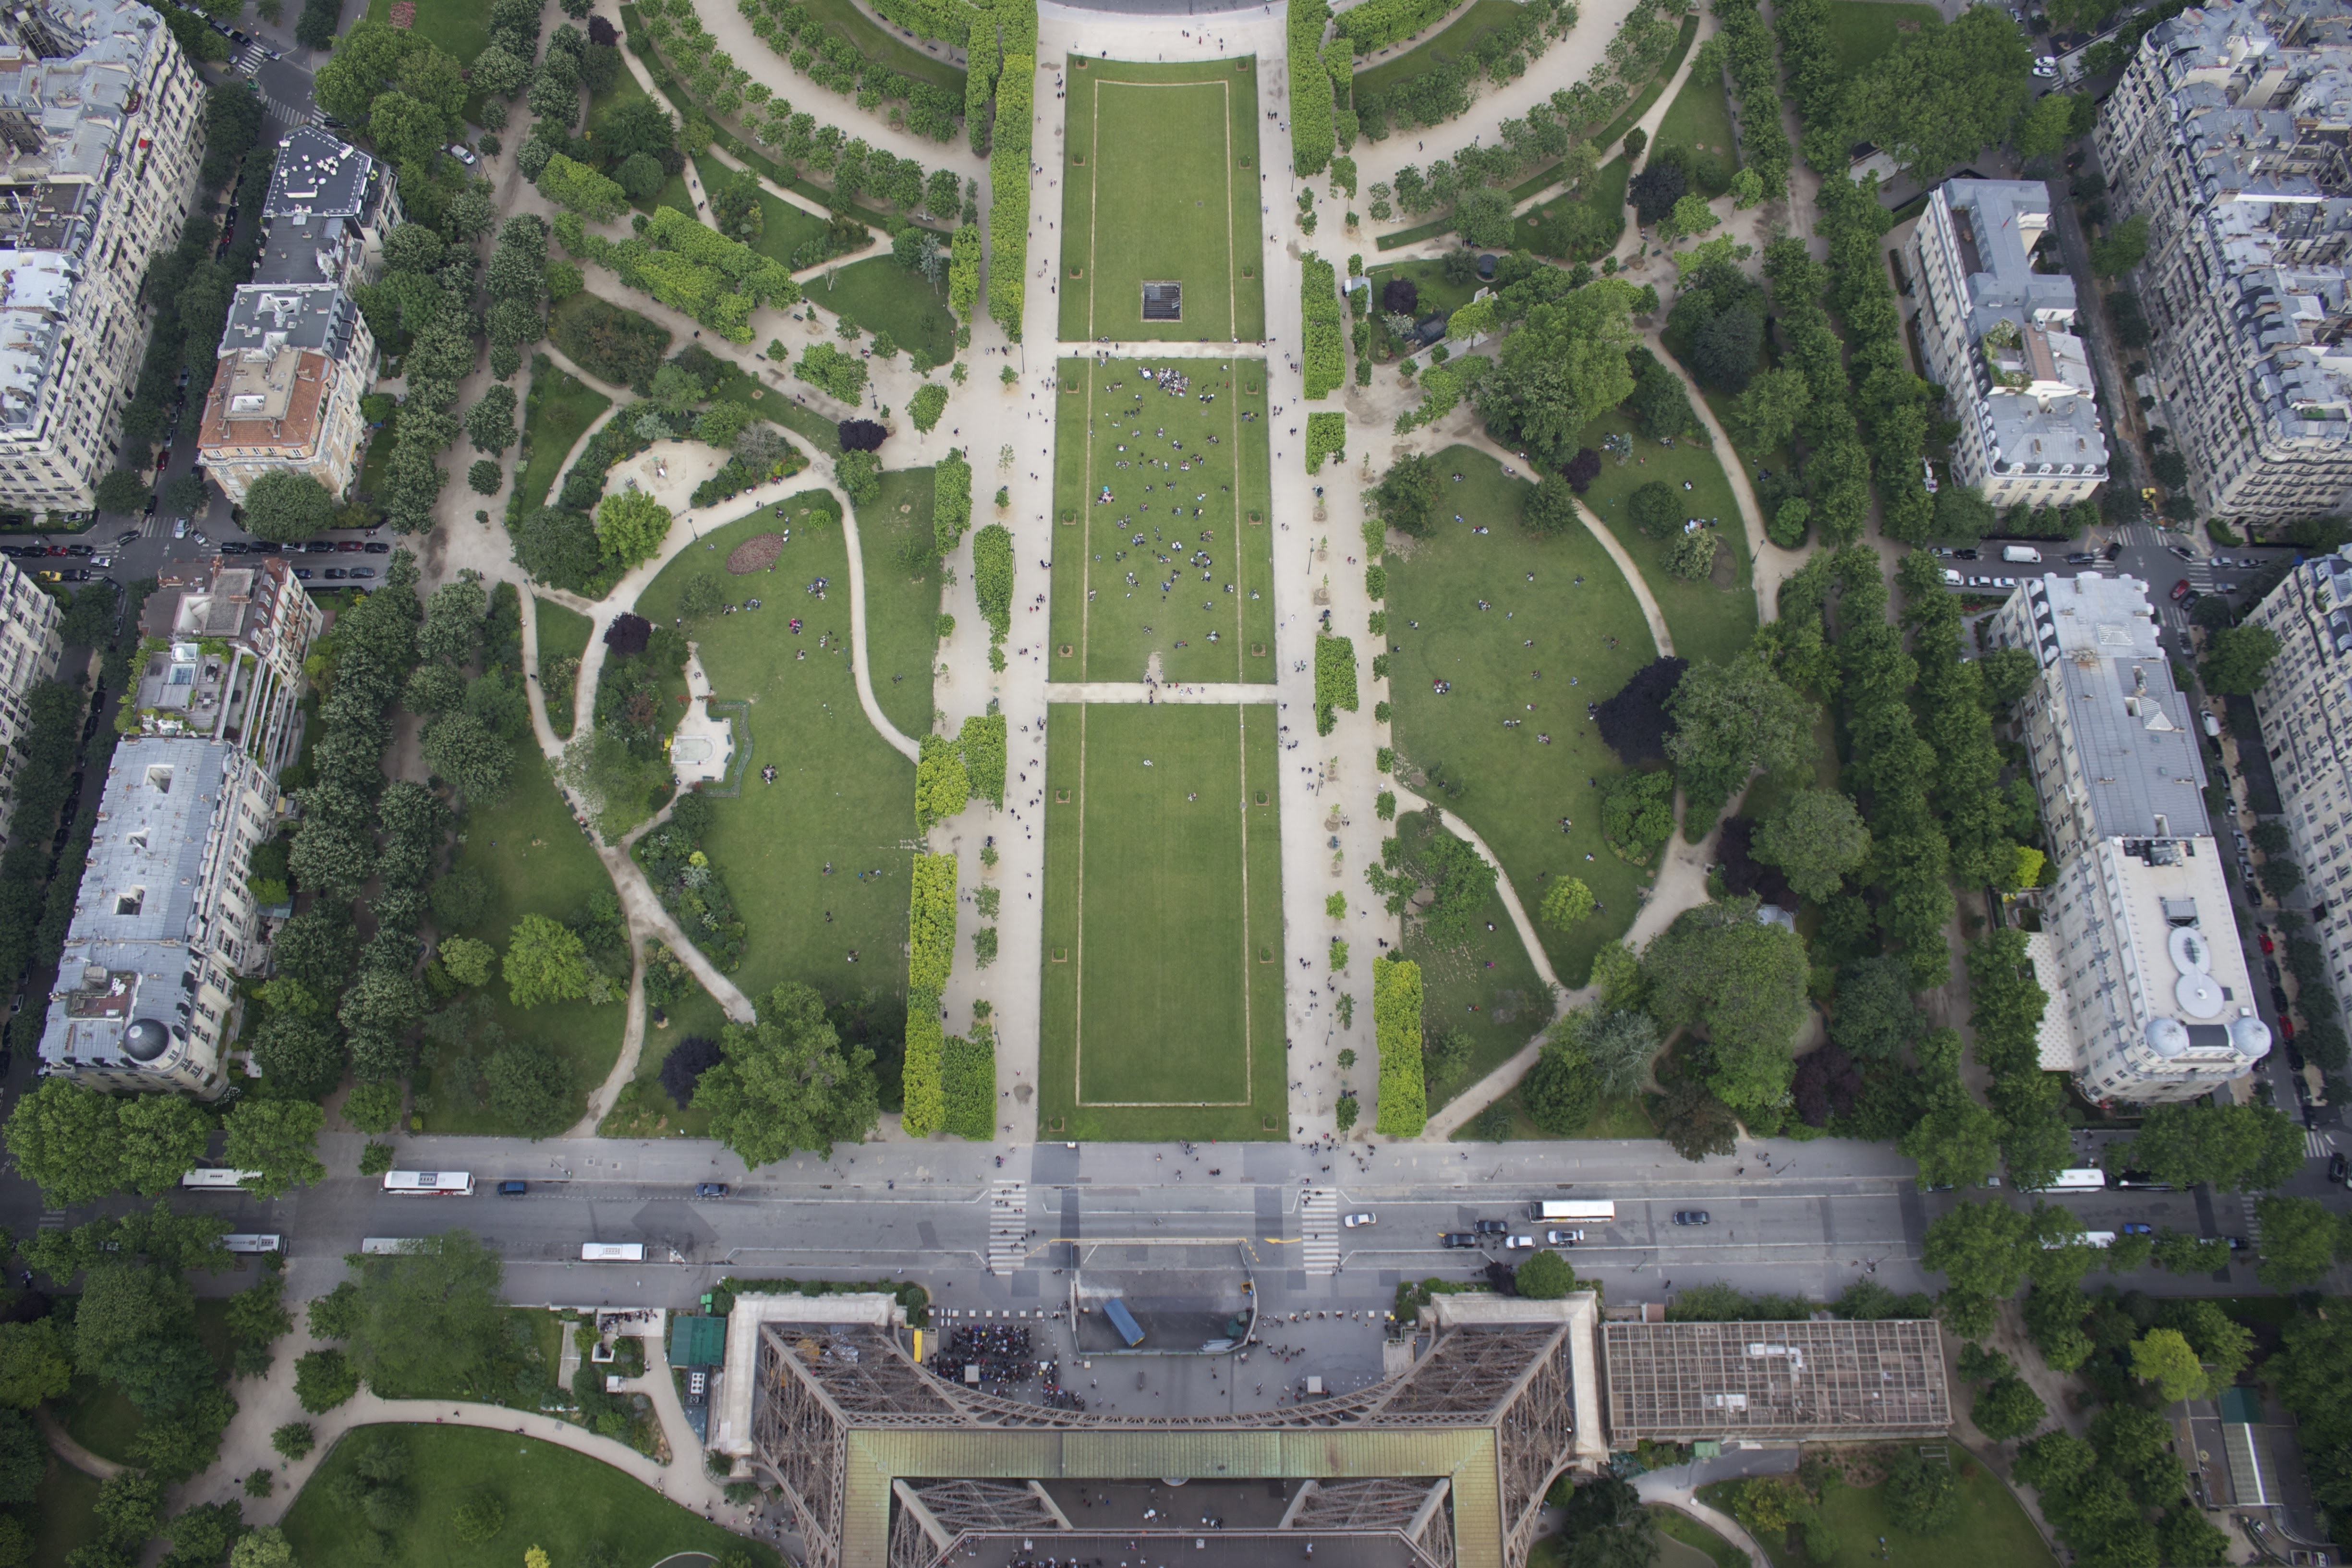
landscape, architecture, mansion, perspective, paris, france, suburb, tower, landmark, property, aerial view, vista, estate, neighbourhood, fields of mars, champs de mars, bird's eye view, aerial photography, urban design, residential area